C. V. Rajendran

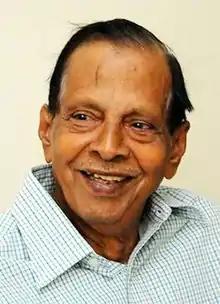

C. V. Rajendran (12 March 1937 – 1 April 2018) was an Indian film director and producer who worked in the Tamil, Telugu, Malayalam, Kannada and Hindi film industries. He was a younger brother of famous director C. V. Sridhar.